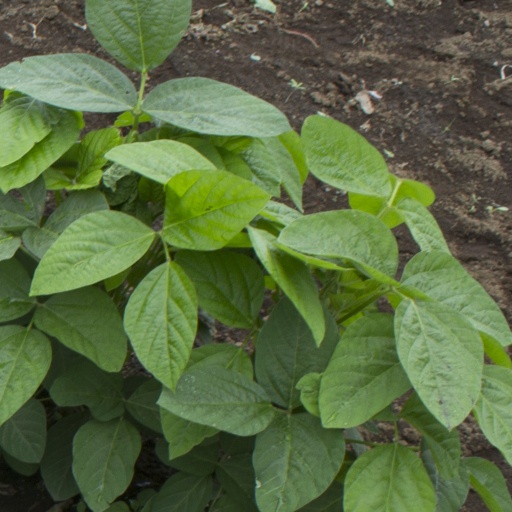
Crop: soybean